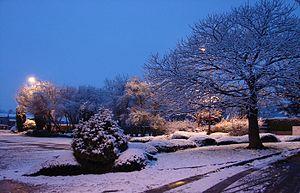
Un matin de neige en 2015
Beauvois-en-Cambrésis est une commune française située dans le département du Nord, en région Hauts-de-France.